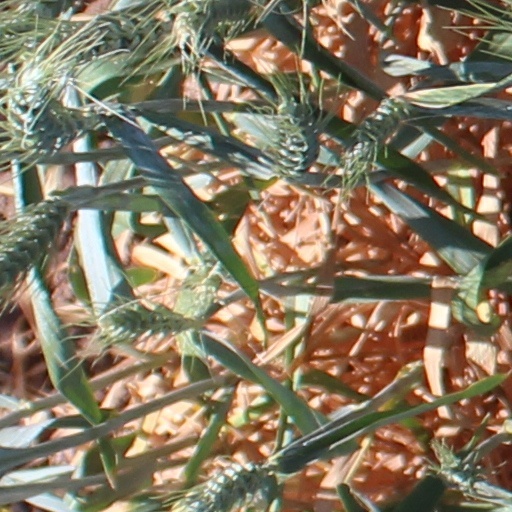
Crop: wheat